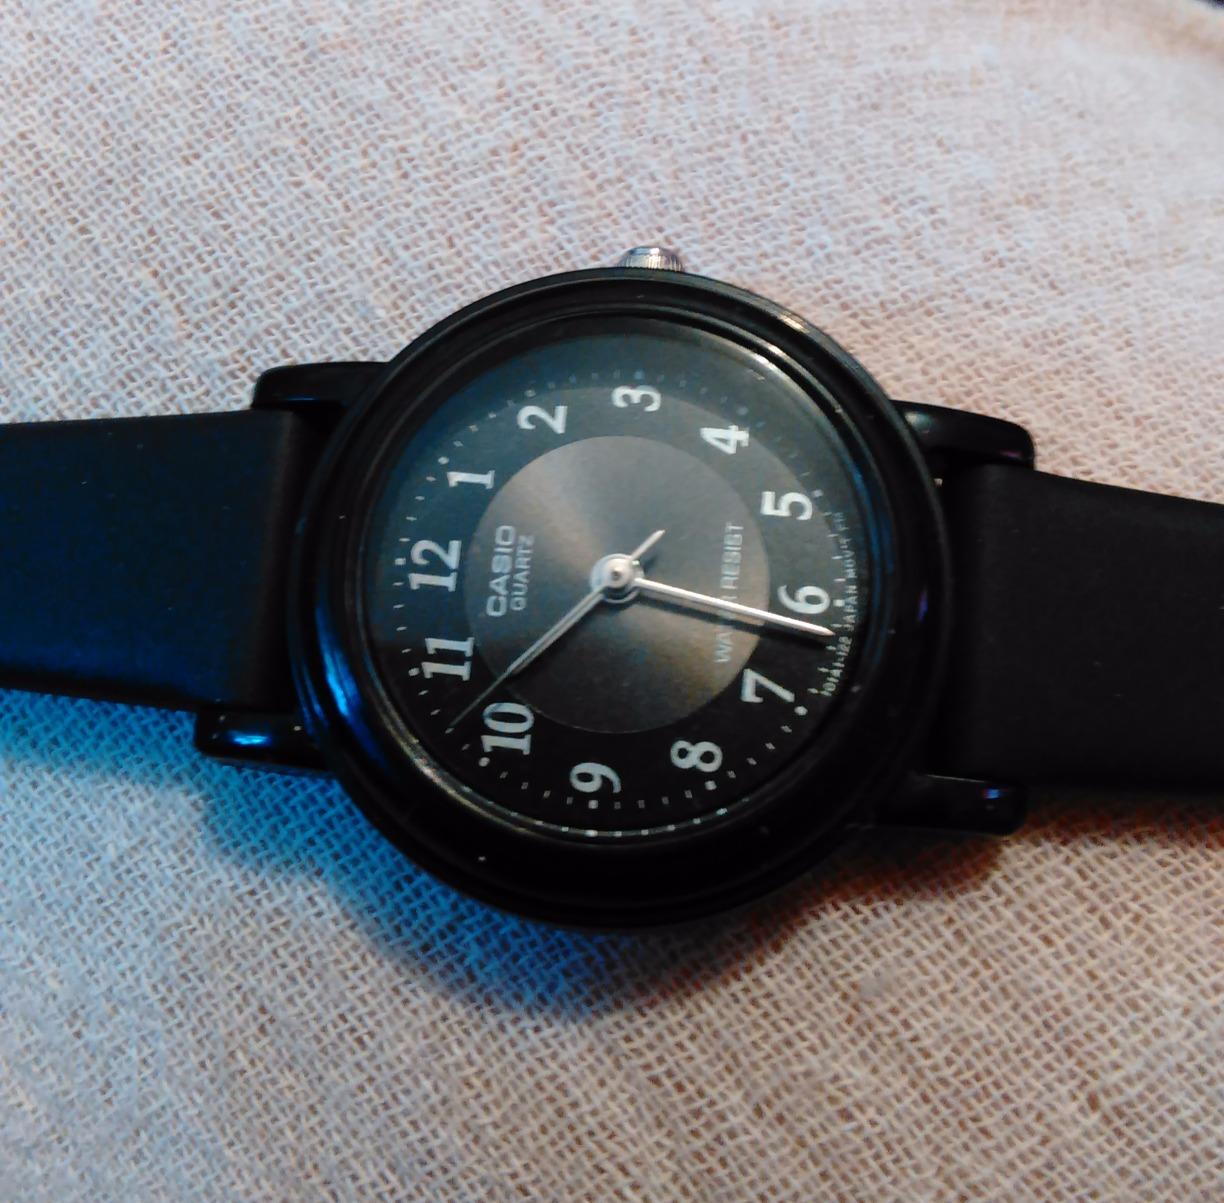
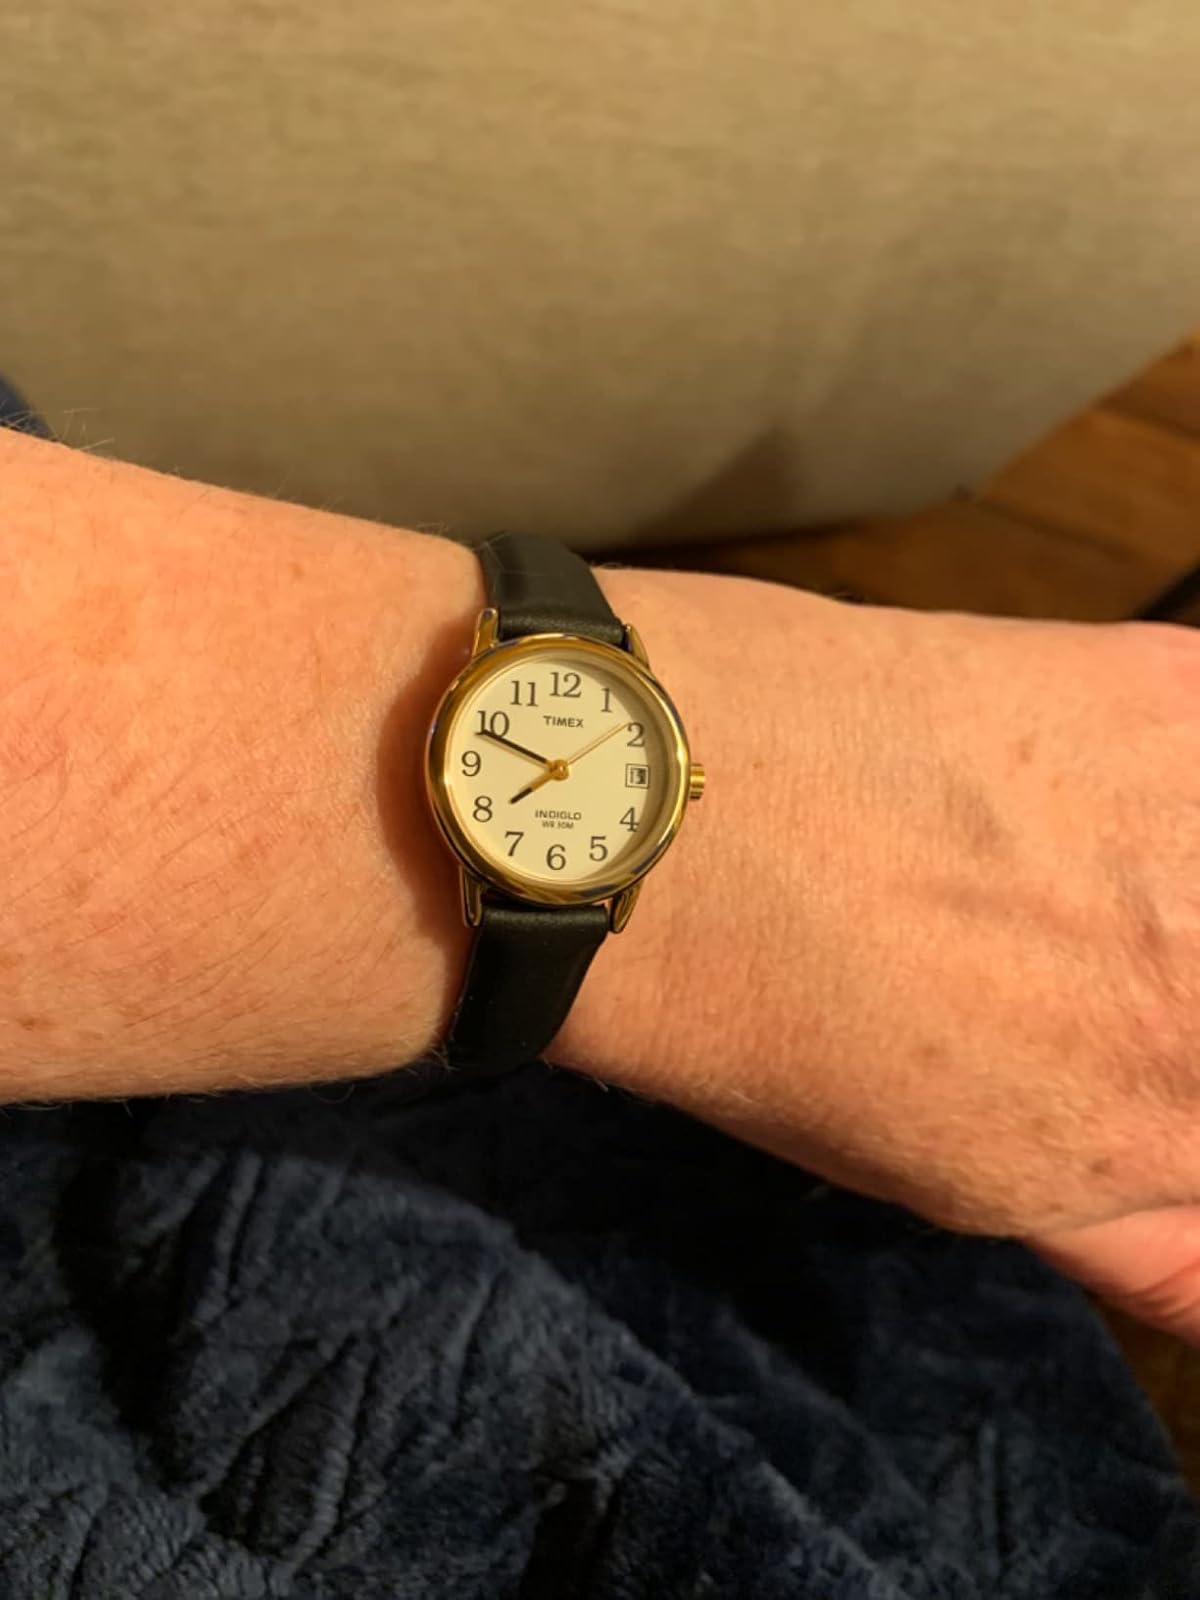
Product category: accessories_watch
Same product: no